Shortnose sturgeon

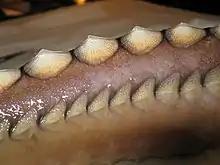
Scutes along the back of a sturgeon.

The shortnose sturgeon is the smallest of three sturgeon species that are present in the eastern seaboard of North America. It has a cylindrical body and compared to the Atlantic sturgeon, its head and snout are relatively small. Younger shortnose sturgeons tend to have longer snouts compared to their older counterparts. Adult sturgeons have bony plates along their esophagus that help them crush hard items instead of having teeth.